Yıldız Palace

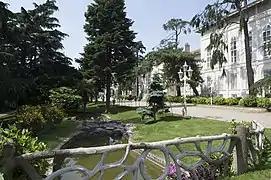
A view of the outer gardens at Yıldız Palace

"Büyük Mabeyn Köşkü" was built by Sultan Abdülaziz in 1866 and designed by court architect Sarkis Balyan. It was one of the main residences of Sultan Abdülhamid II at Yıldız Palace, together with the "Şale Köşkü". Sultan Abdülhamid II hosted foreign visitors at this building, including Rudolf, Crown Prince of Austria and his wife Princess Stéphanie of Belgium in 1884, and Kaiser Wilhelm II of the German Empire in 1889. "Büyük Mabeyn Köşkü" is no longer open to the public and is no longer a museum. Since 2015, it is used by the President of Turkey during his visits to Istanbul, along with his offices at the Dolmabahçe Palace and the Vahdettin Pavilion.